Christian pilgrimage

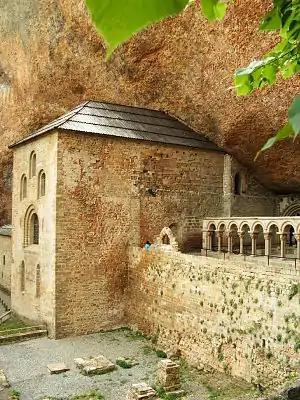
The Way of St. James (el Camino de Santiago), is the pilgrimage to the Cathedral of Santiago de Compostela where legend has it that it holds the remains of the apostle, Saint James the Great. The route was declared the first European Cultural Route by the Council of Europe in October 1987; it was also named one of UNESCO's World Heritage Sites in 1993.

Christianity has a strong tradition of pilgrimages, both to sites relevant to the New Testament narrative (especially in the Holy Land) and to sites associated with later saints or miracles.